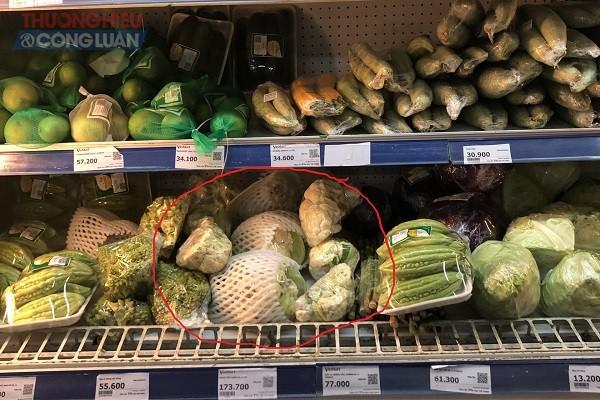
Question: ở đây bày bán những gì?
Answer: các loại rau củ quả